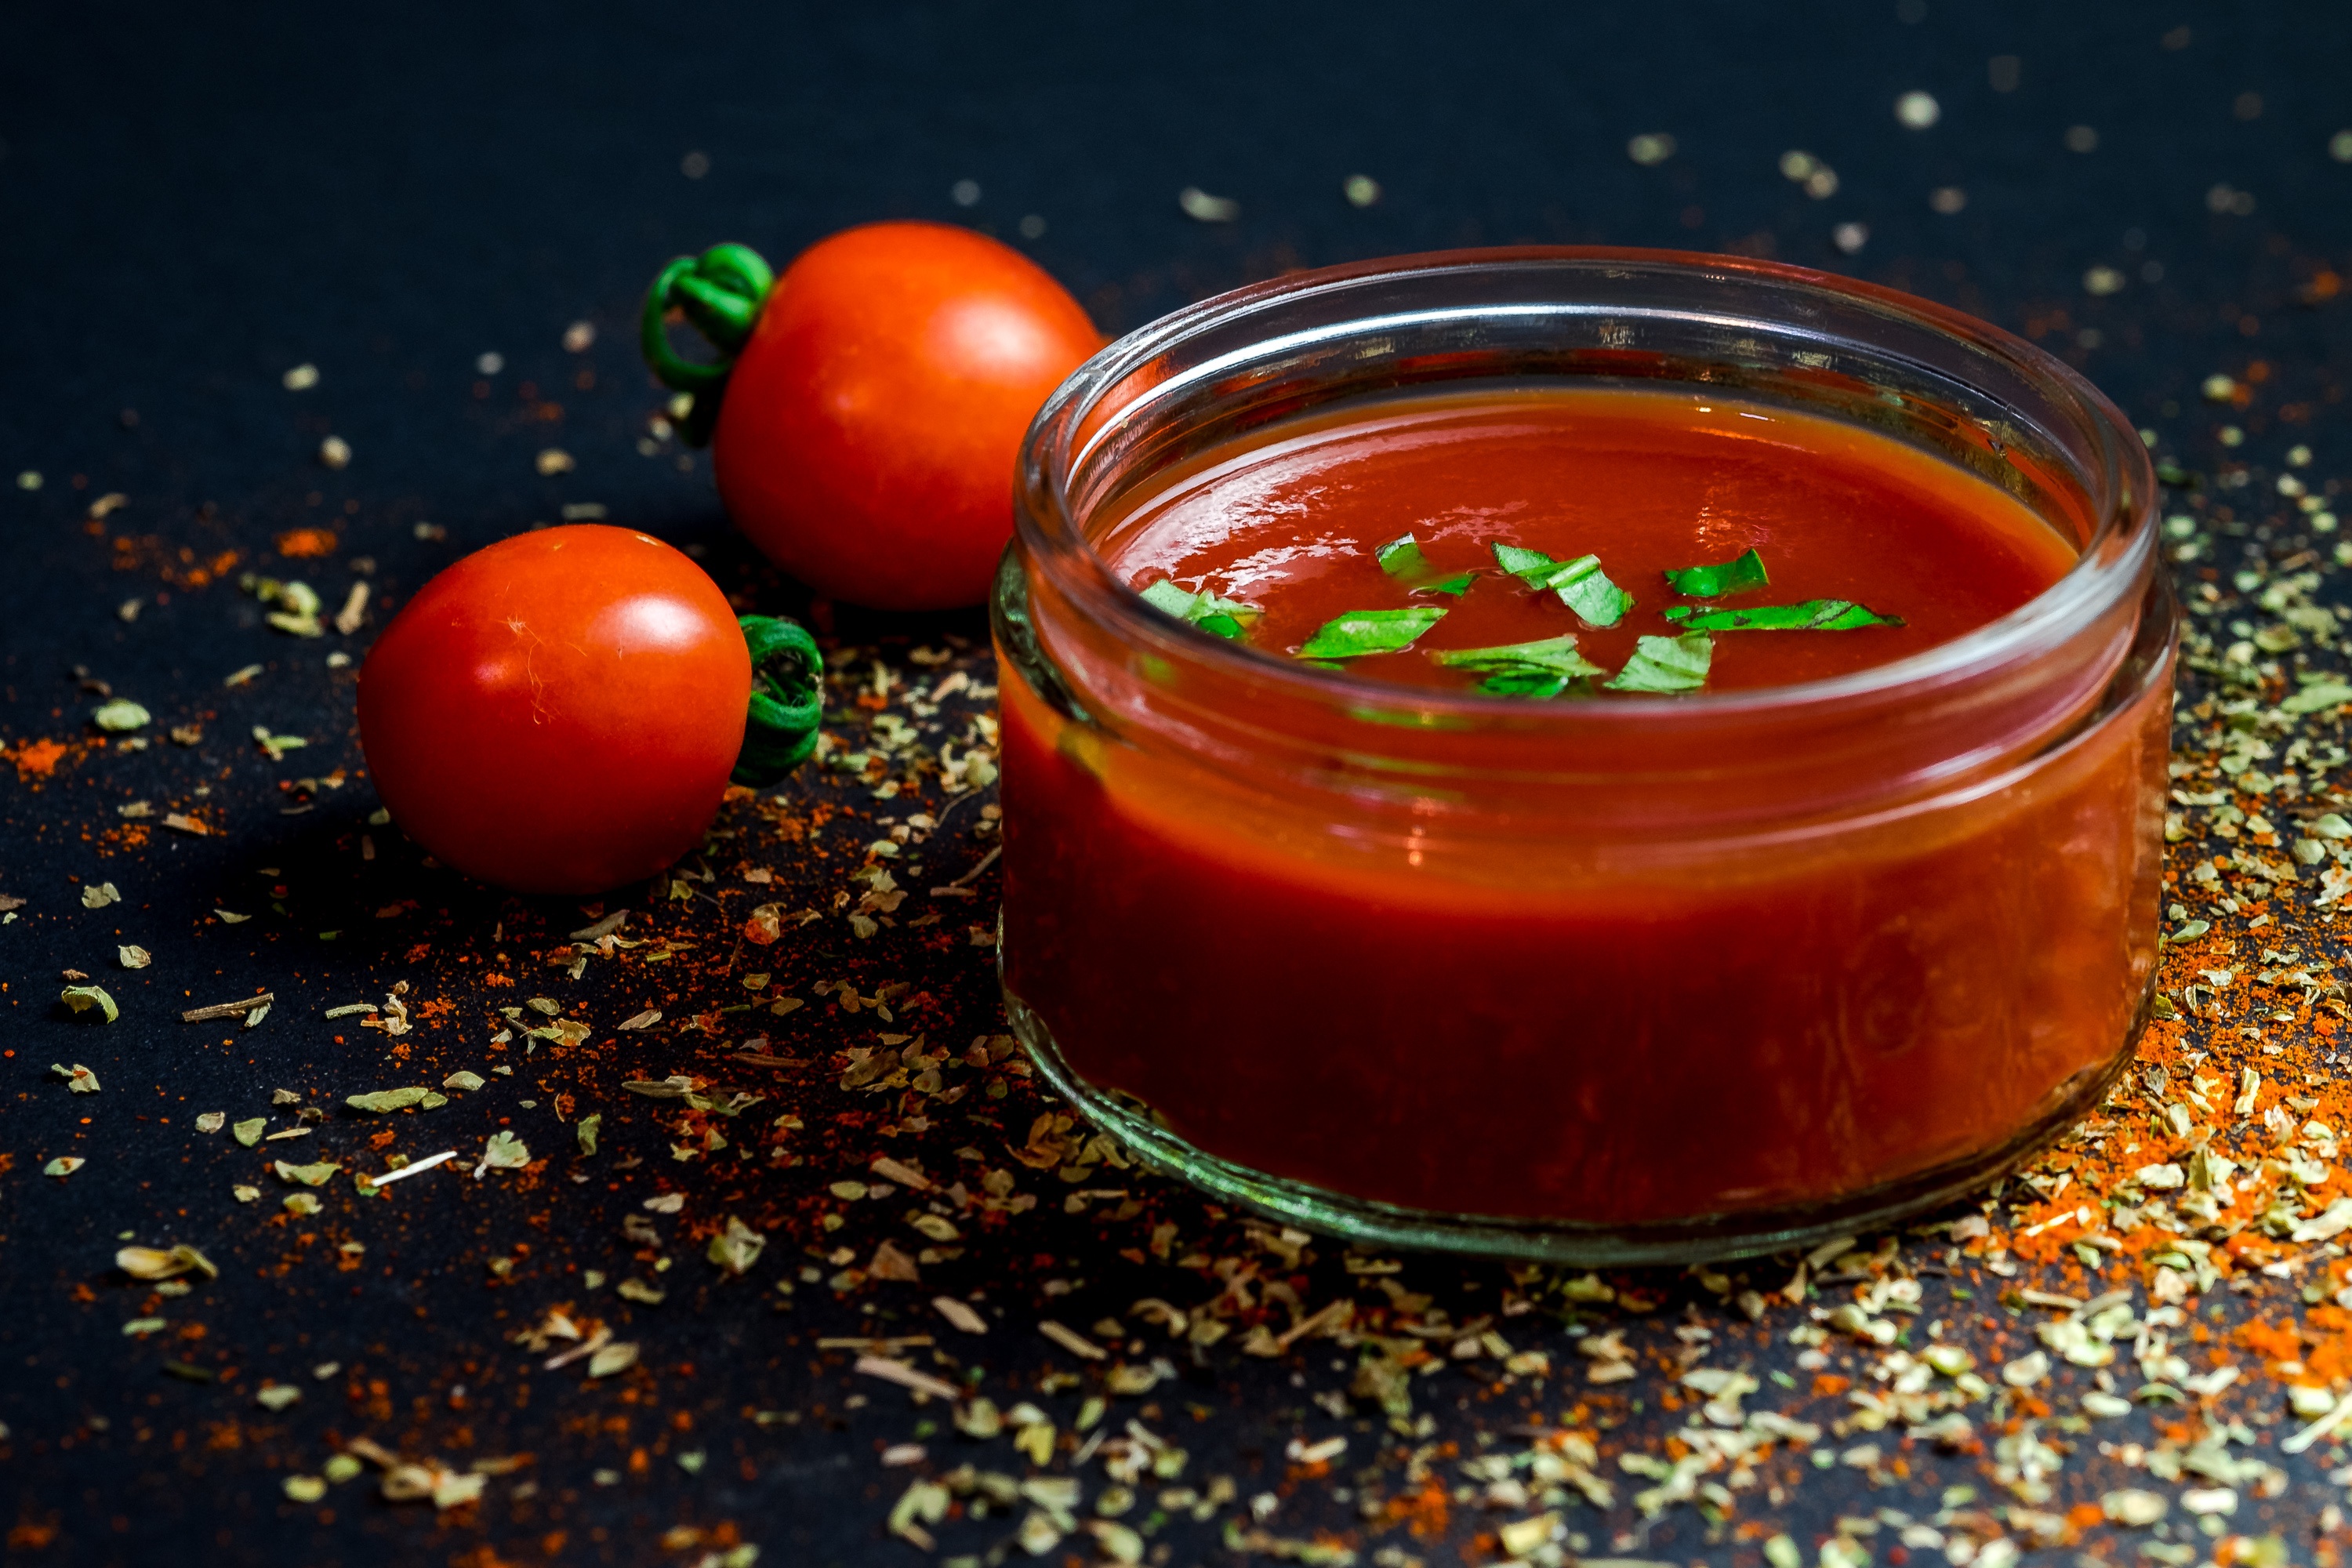
plant, fruit, dish, food, spice, red, produce, vegetable, cuisine, homemade, tomato, condiment, flowering plant, land plant